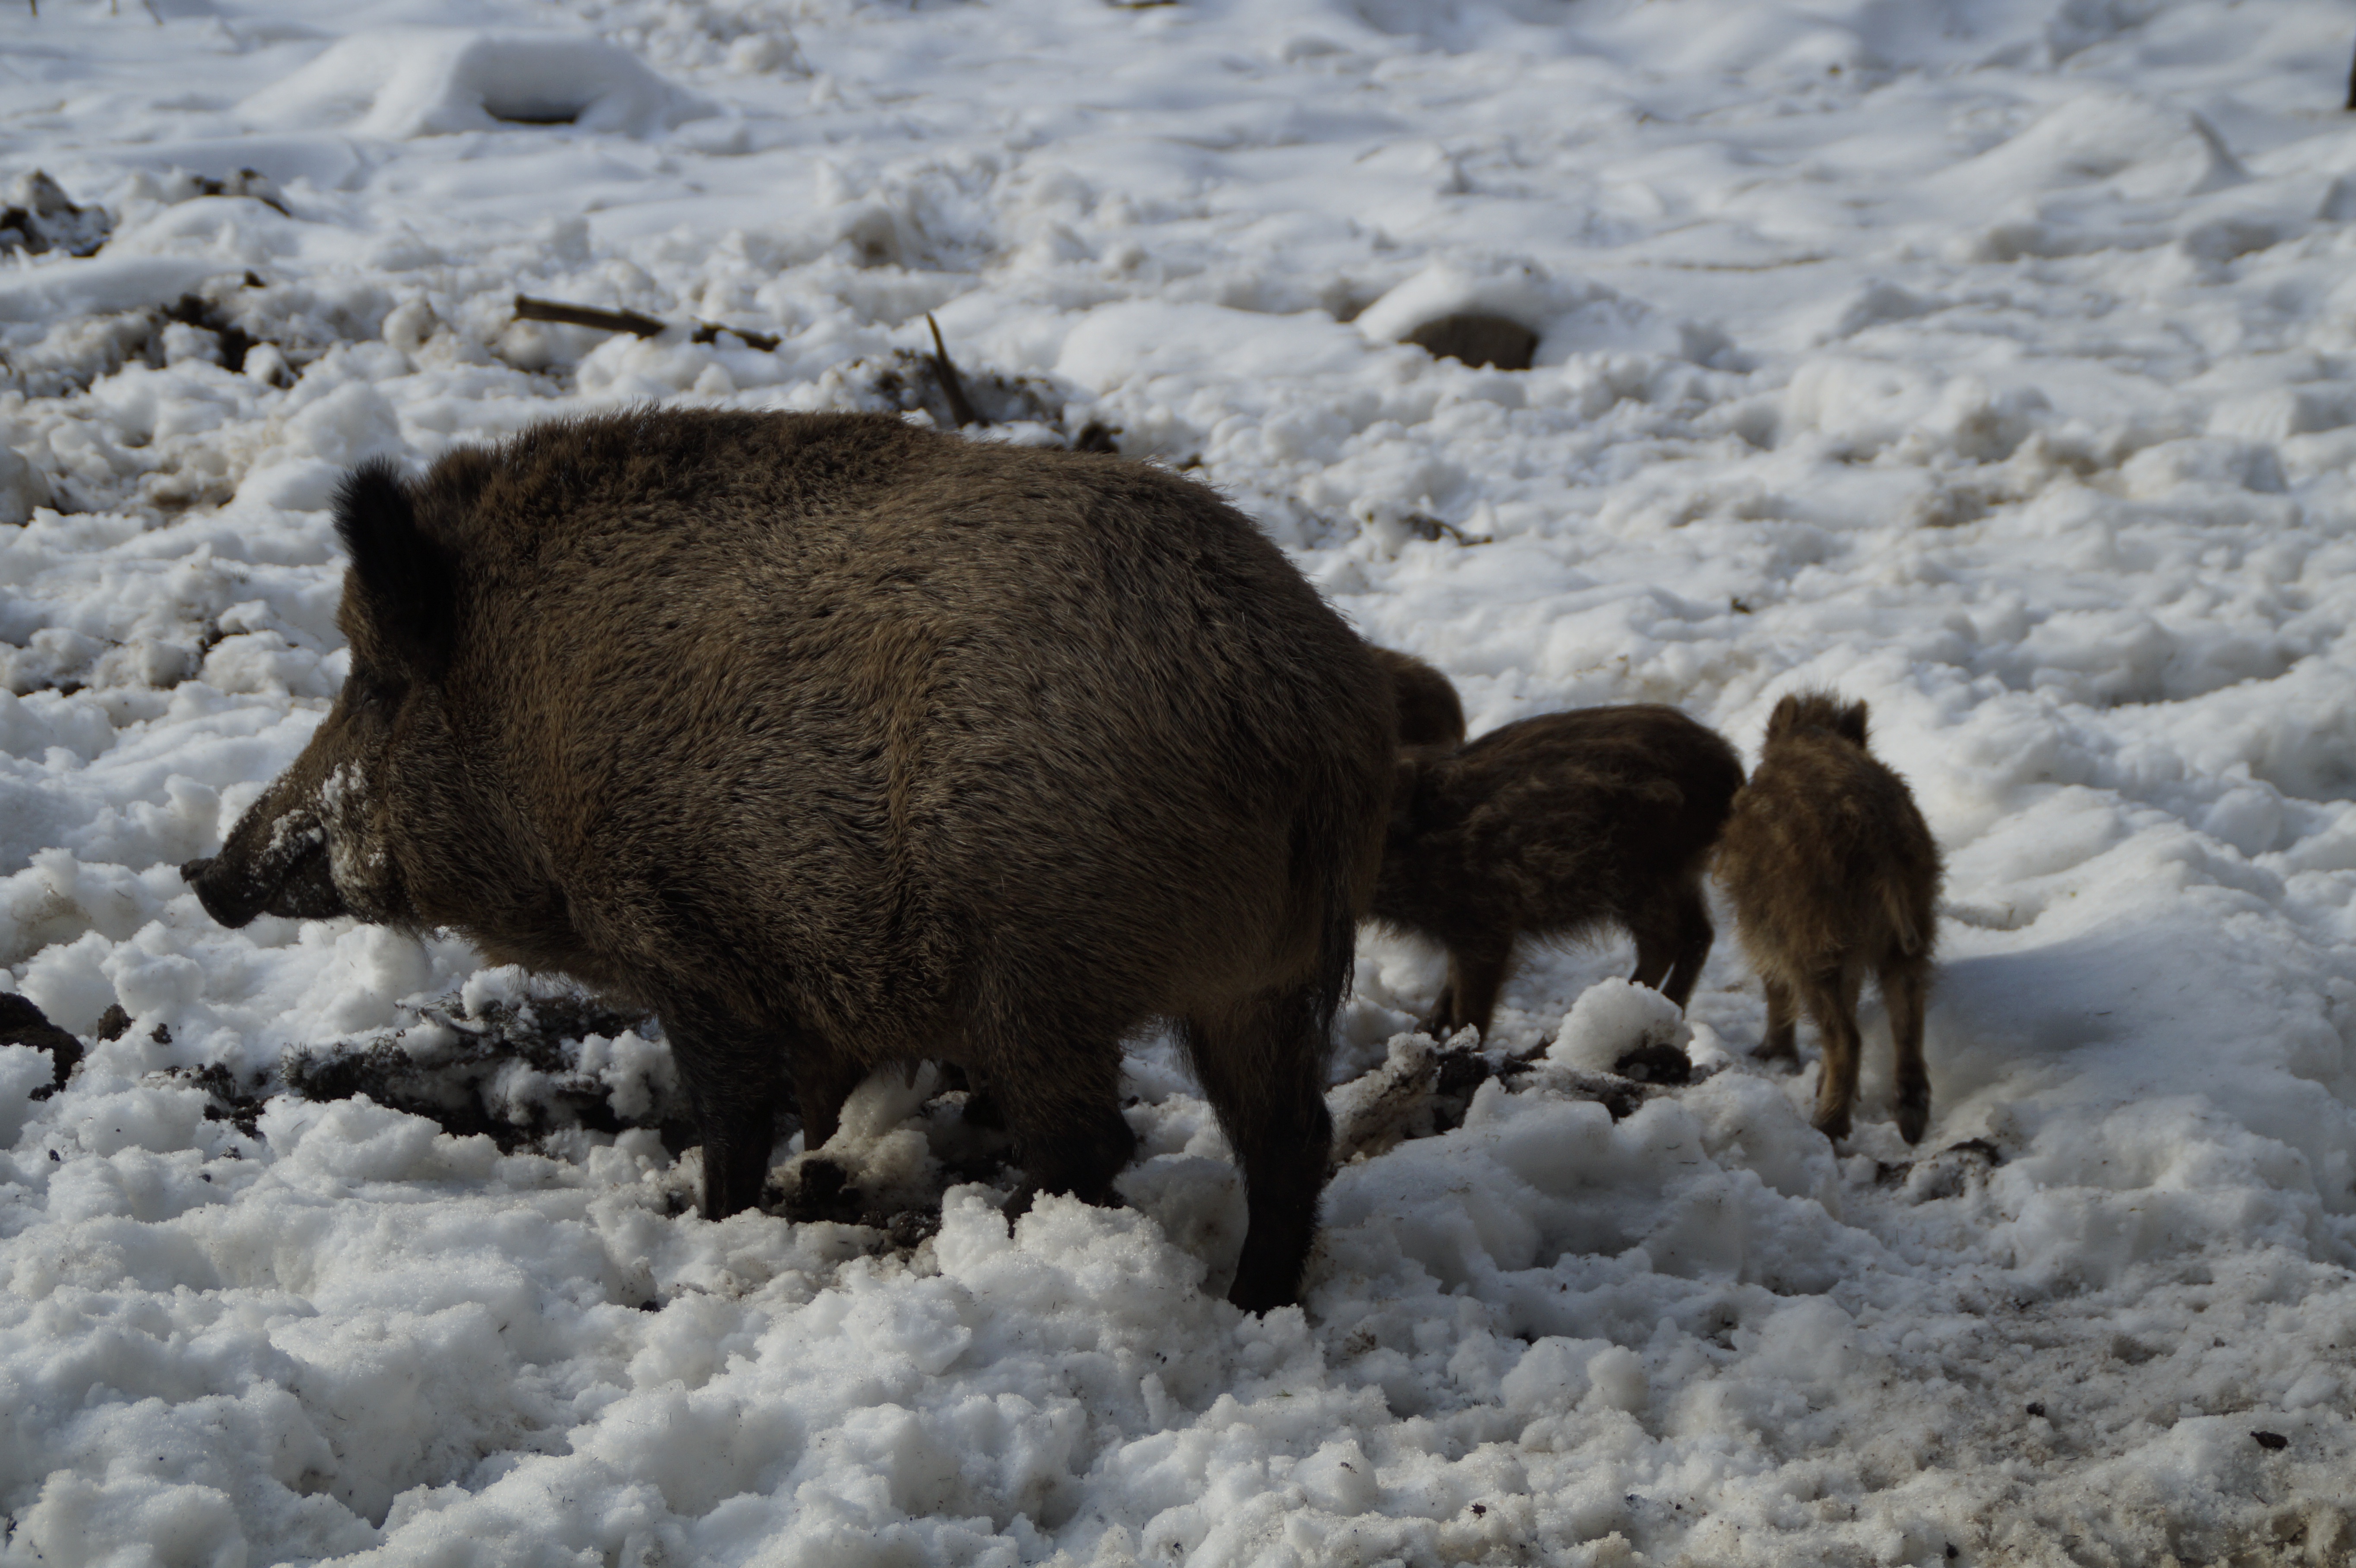
forest, snow, winter, animal, wildlife, mammal, snowy, fauna, boar, mother, vertebrate, pig, habitat, wintry, foraging, bristles, tundra, wild boar, wildlife park, deer park, bache, pig like mammal, peccary